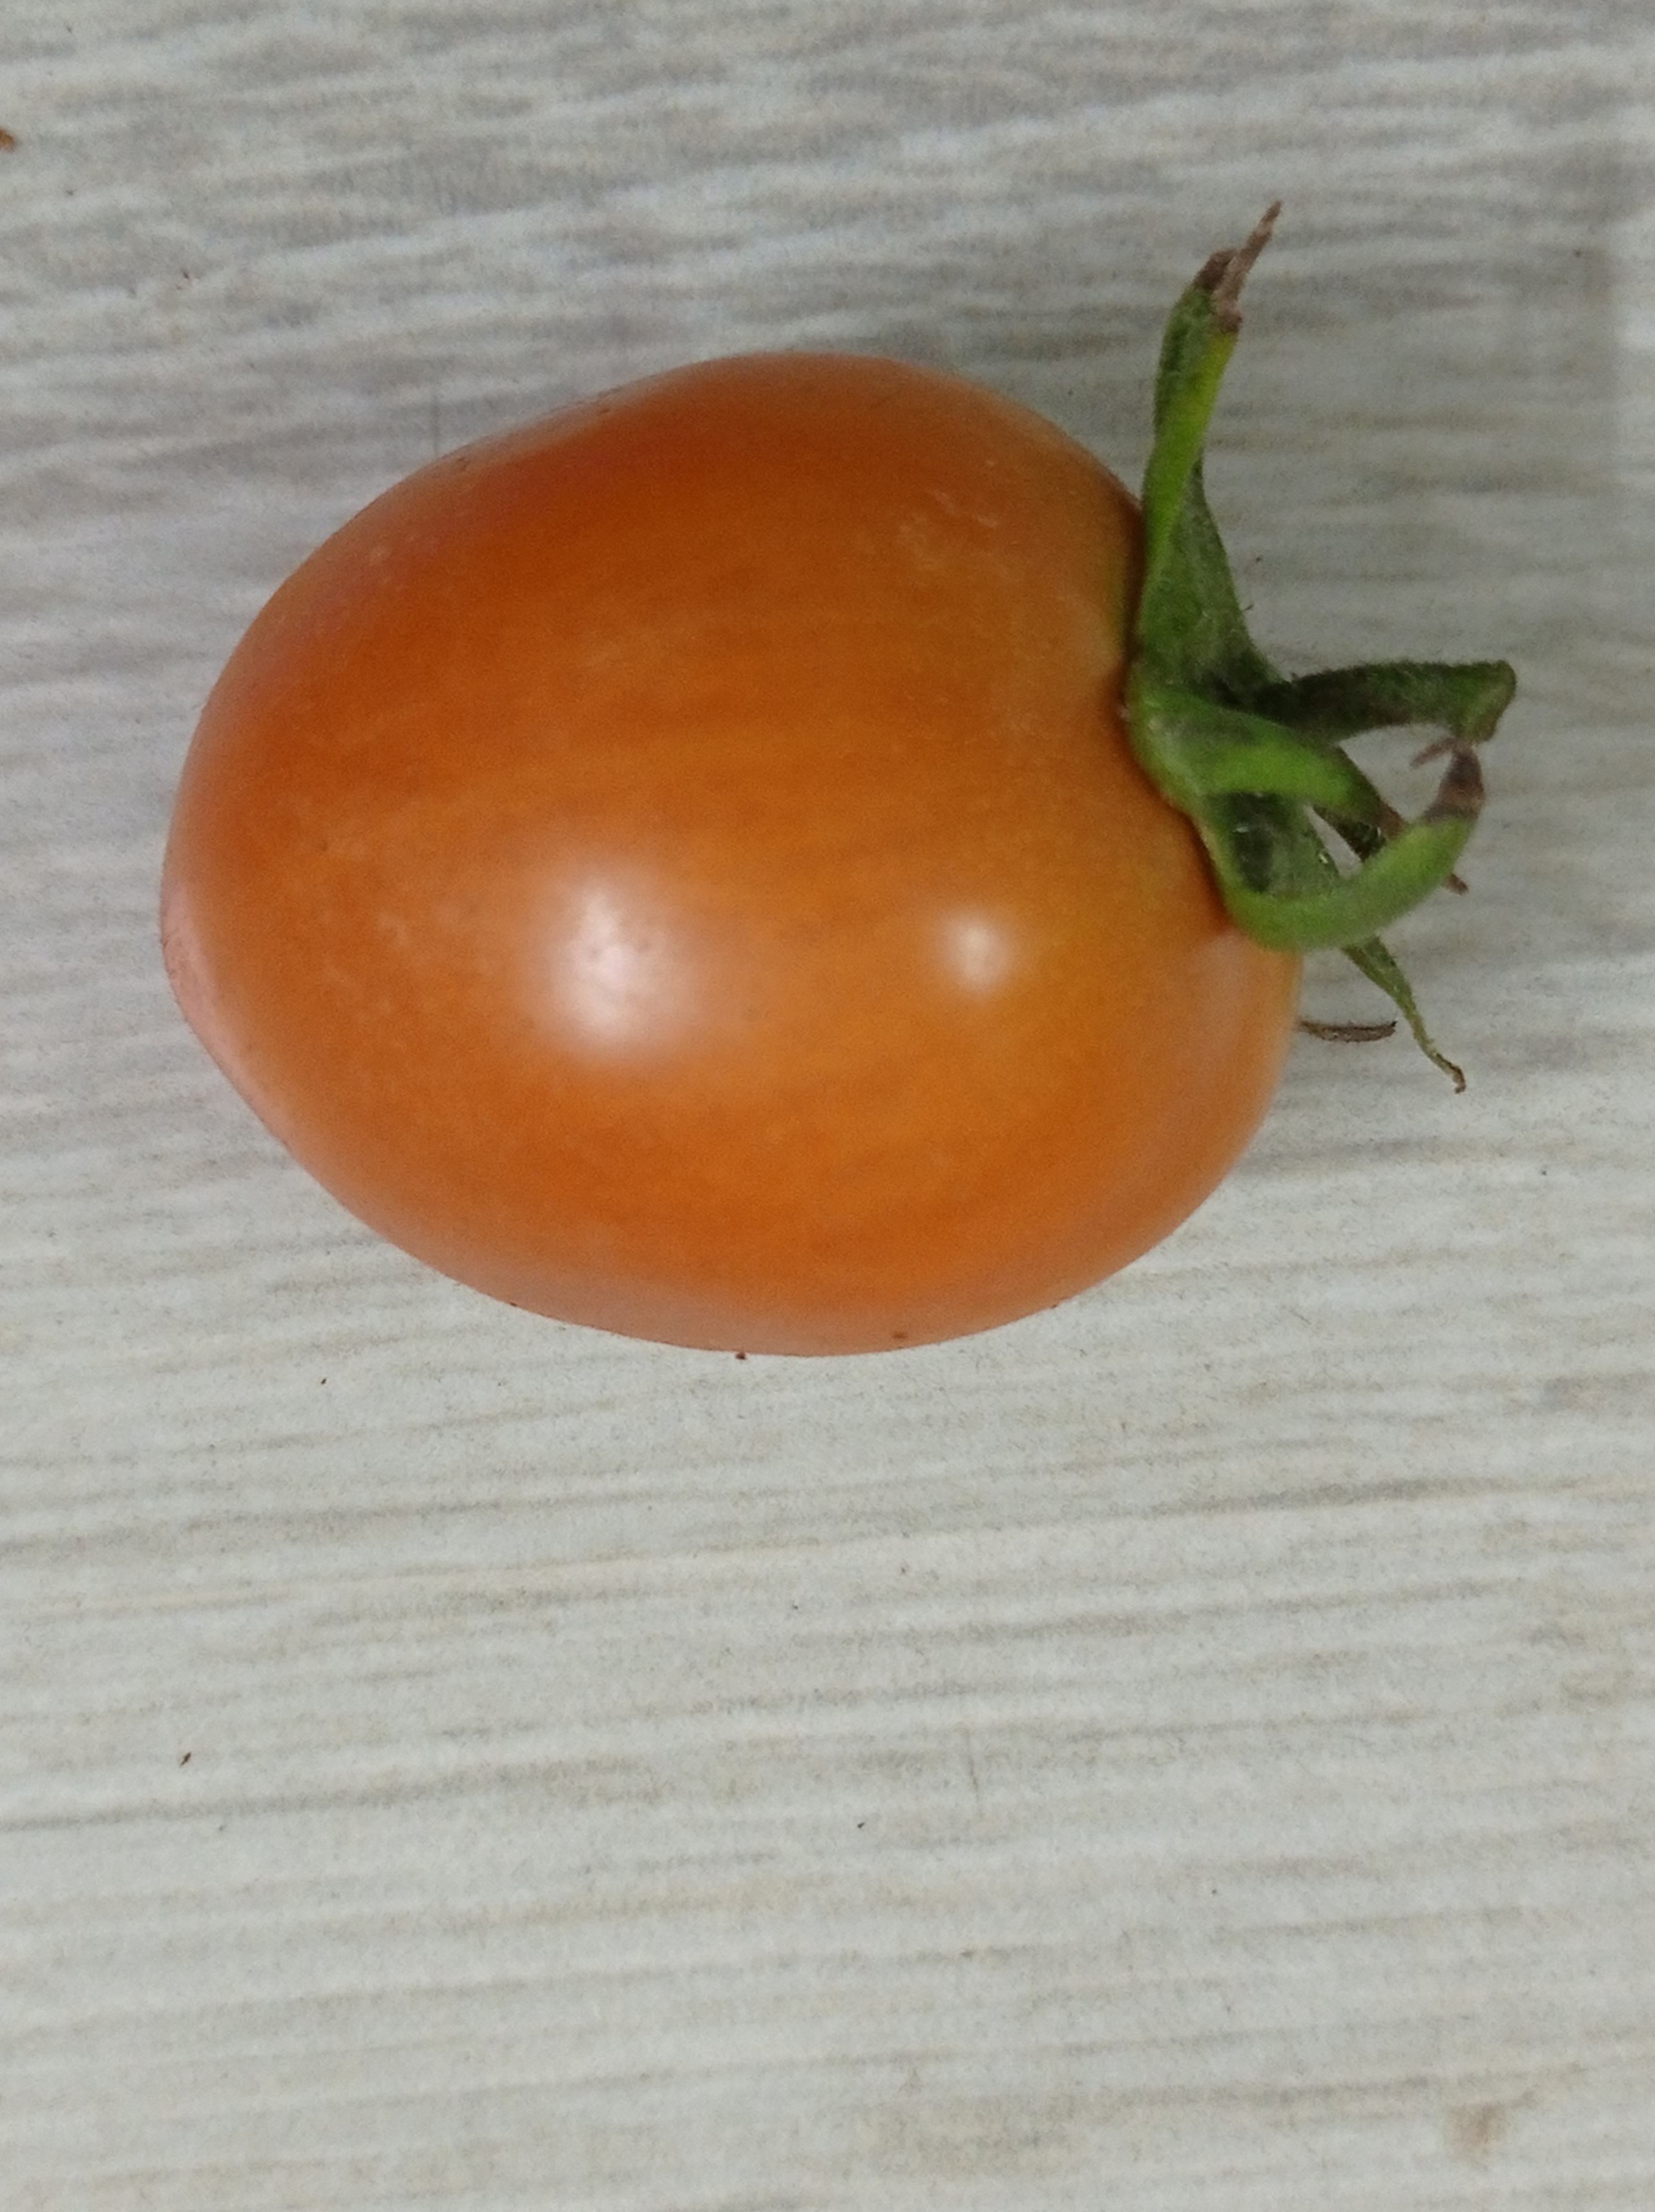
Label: Fresh